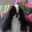
Label: dog